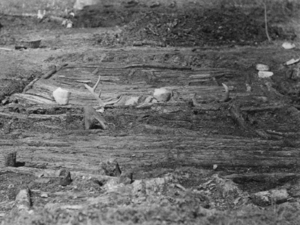
Fouilles du site archéologique de Niederwil-Egelsee par Johann Adam Pupikofer en 1871.
La culture de Pfyn est une culture archéologique de l'époque néolithique, qui s'est développée entre 3 900 et 3 500 ans av. J.-C. en Suisse et dans le sud de l'Allemagne. Les peuples de Pfyn sont arrivés dans cette zone géographique par le nord-est.